Louisiana Tech University

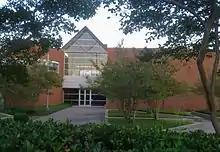
Institute for Micromanufacturing

In Fall Quarter 2009, the university broke ground on the new Enterprise Campus which will expand the campus by upon completion. The Enterprise Campus will be a green building project and will be a research facility available to technology companies and businesses. The Enterprise campus will also try to bridge the Engineering and Business colleges with the addition of the Entrepreneurship and Innovation Center (EIC).